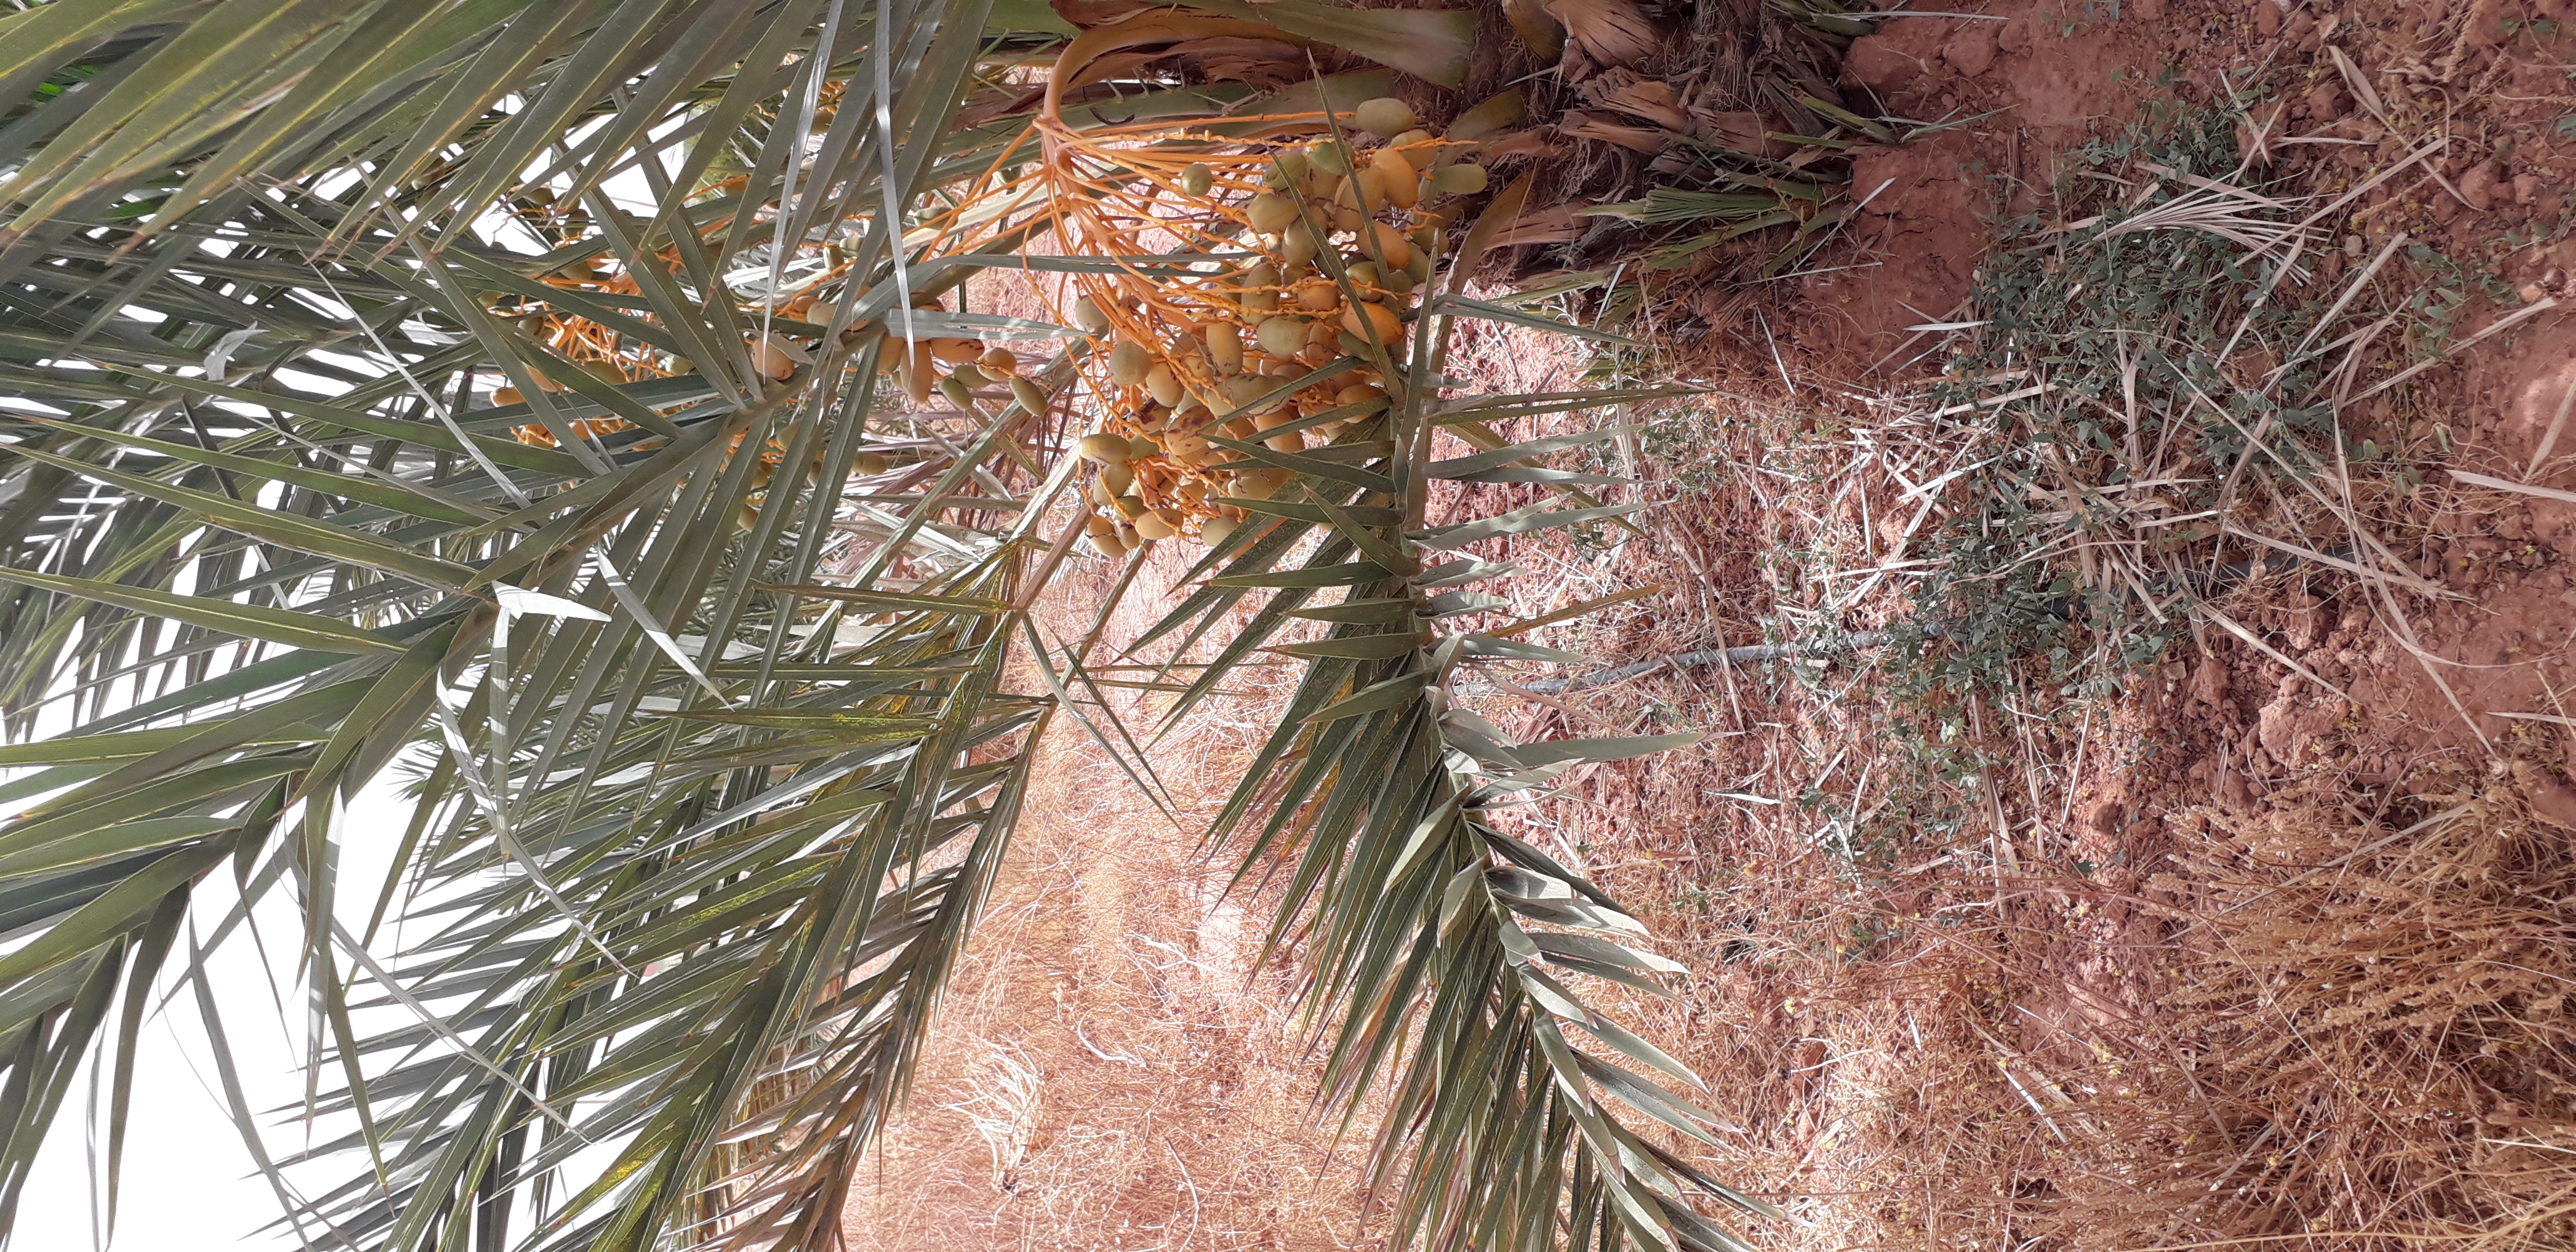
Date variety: Boumajhoul